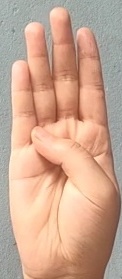
ASL sign: B